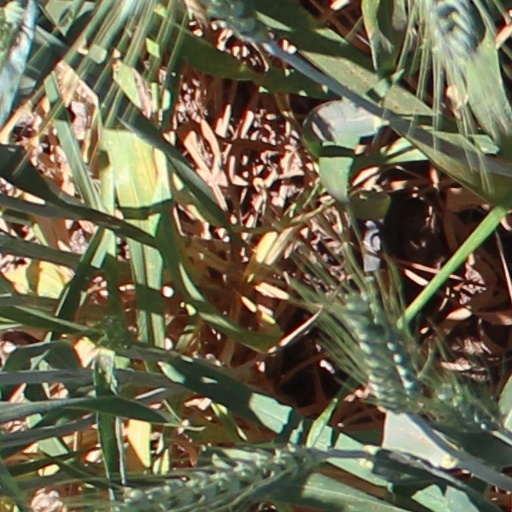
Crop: wheat